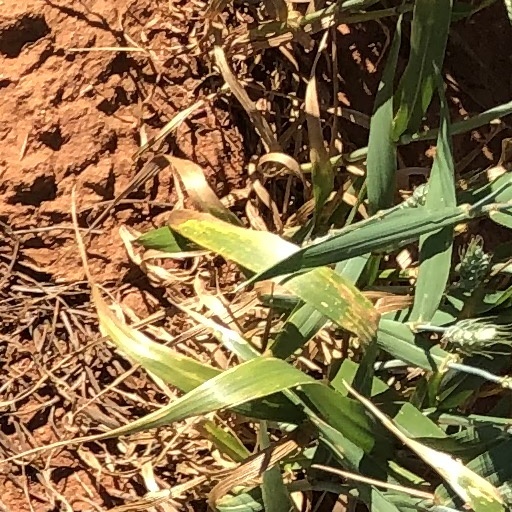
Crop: wheat